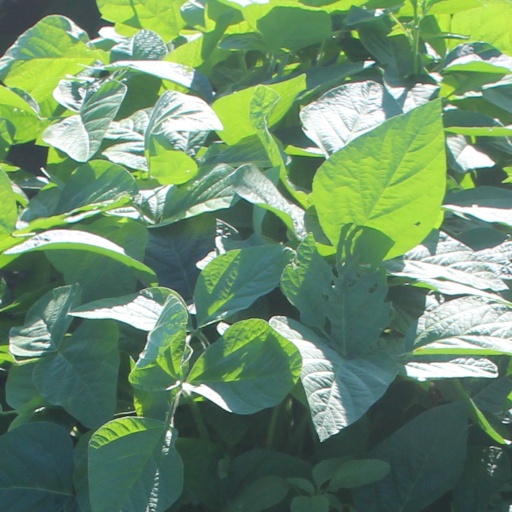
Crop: soybean